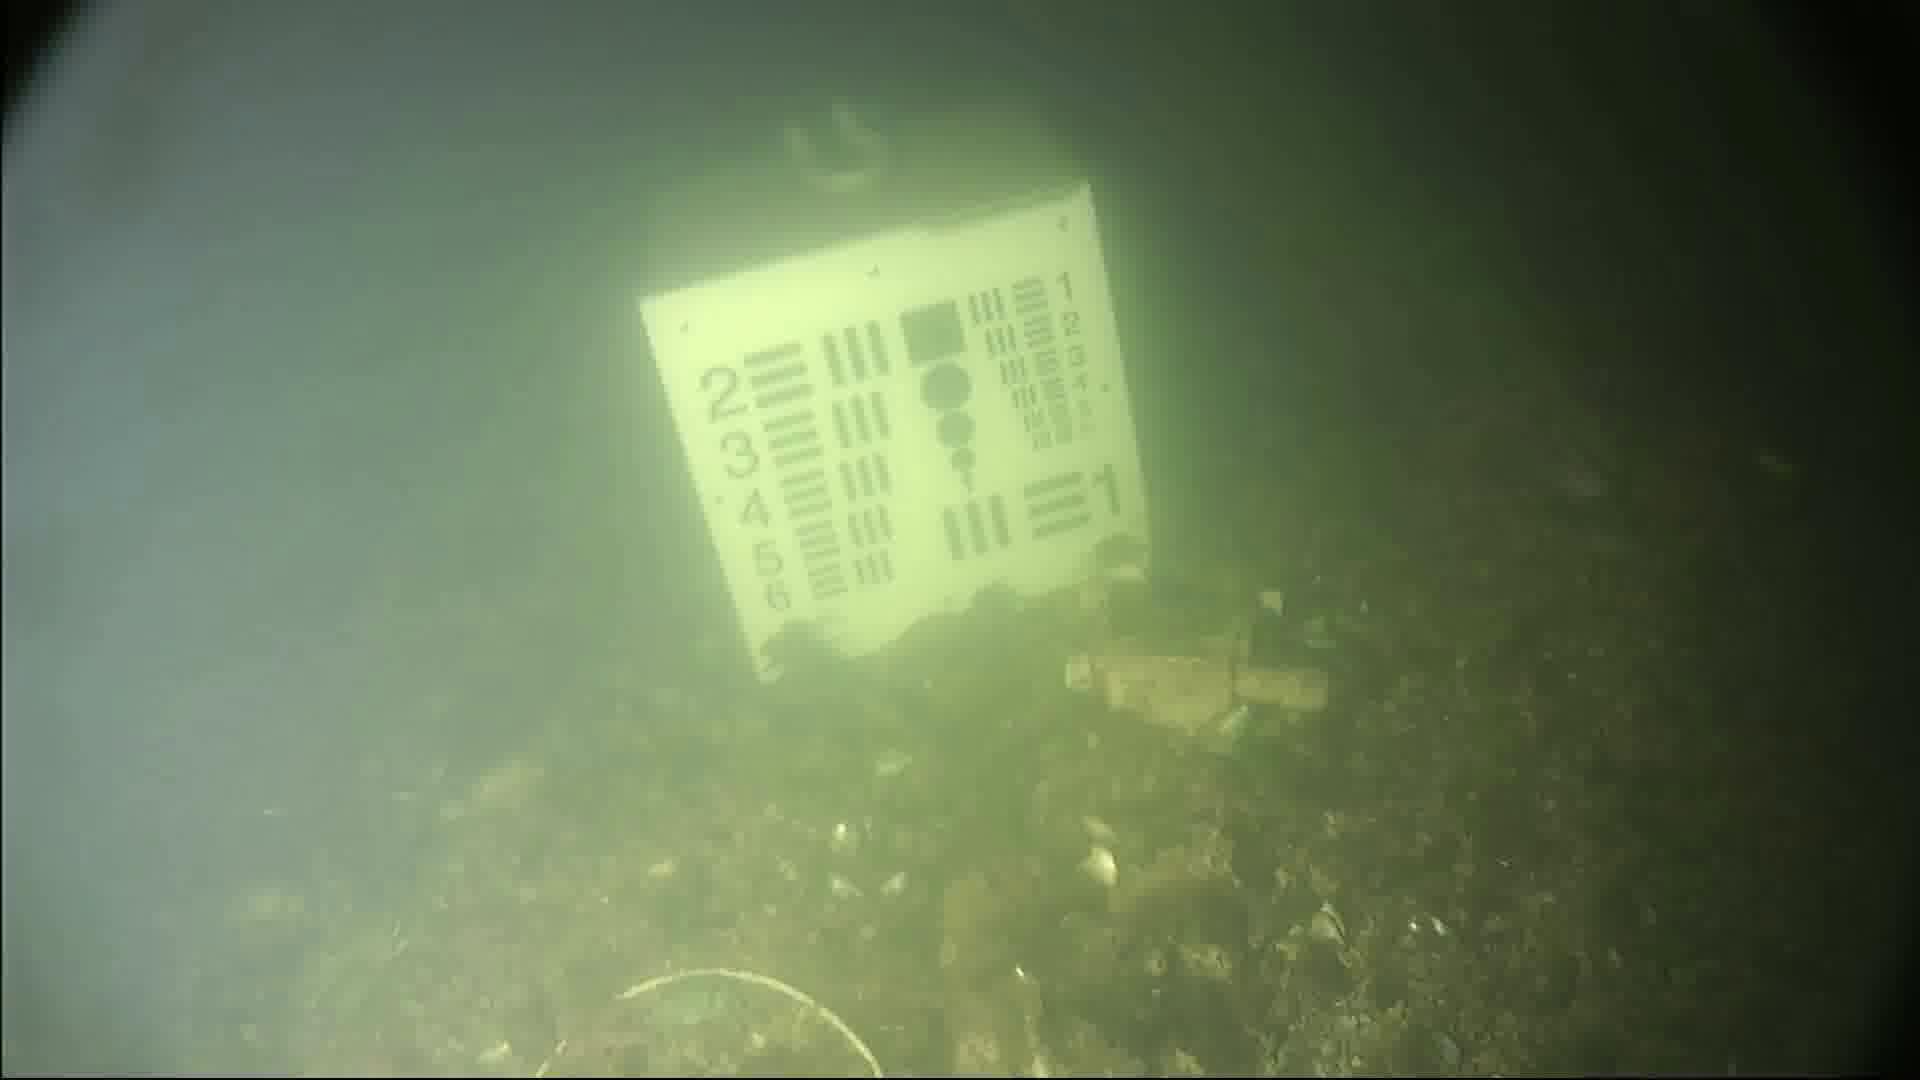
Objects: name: starfish
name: small_fish
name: crab